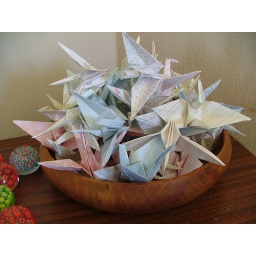
paper cranes in a bowl